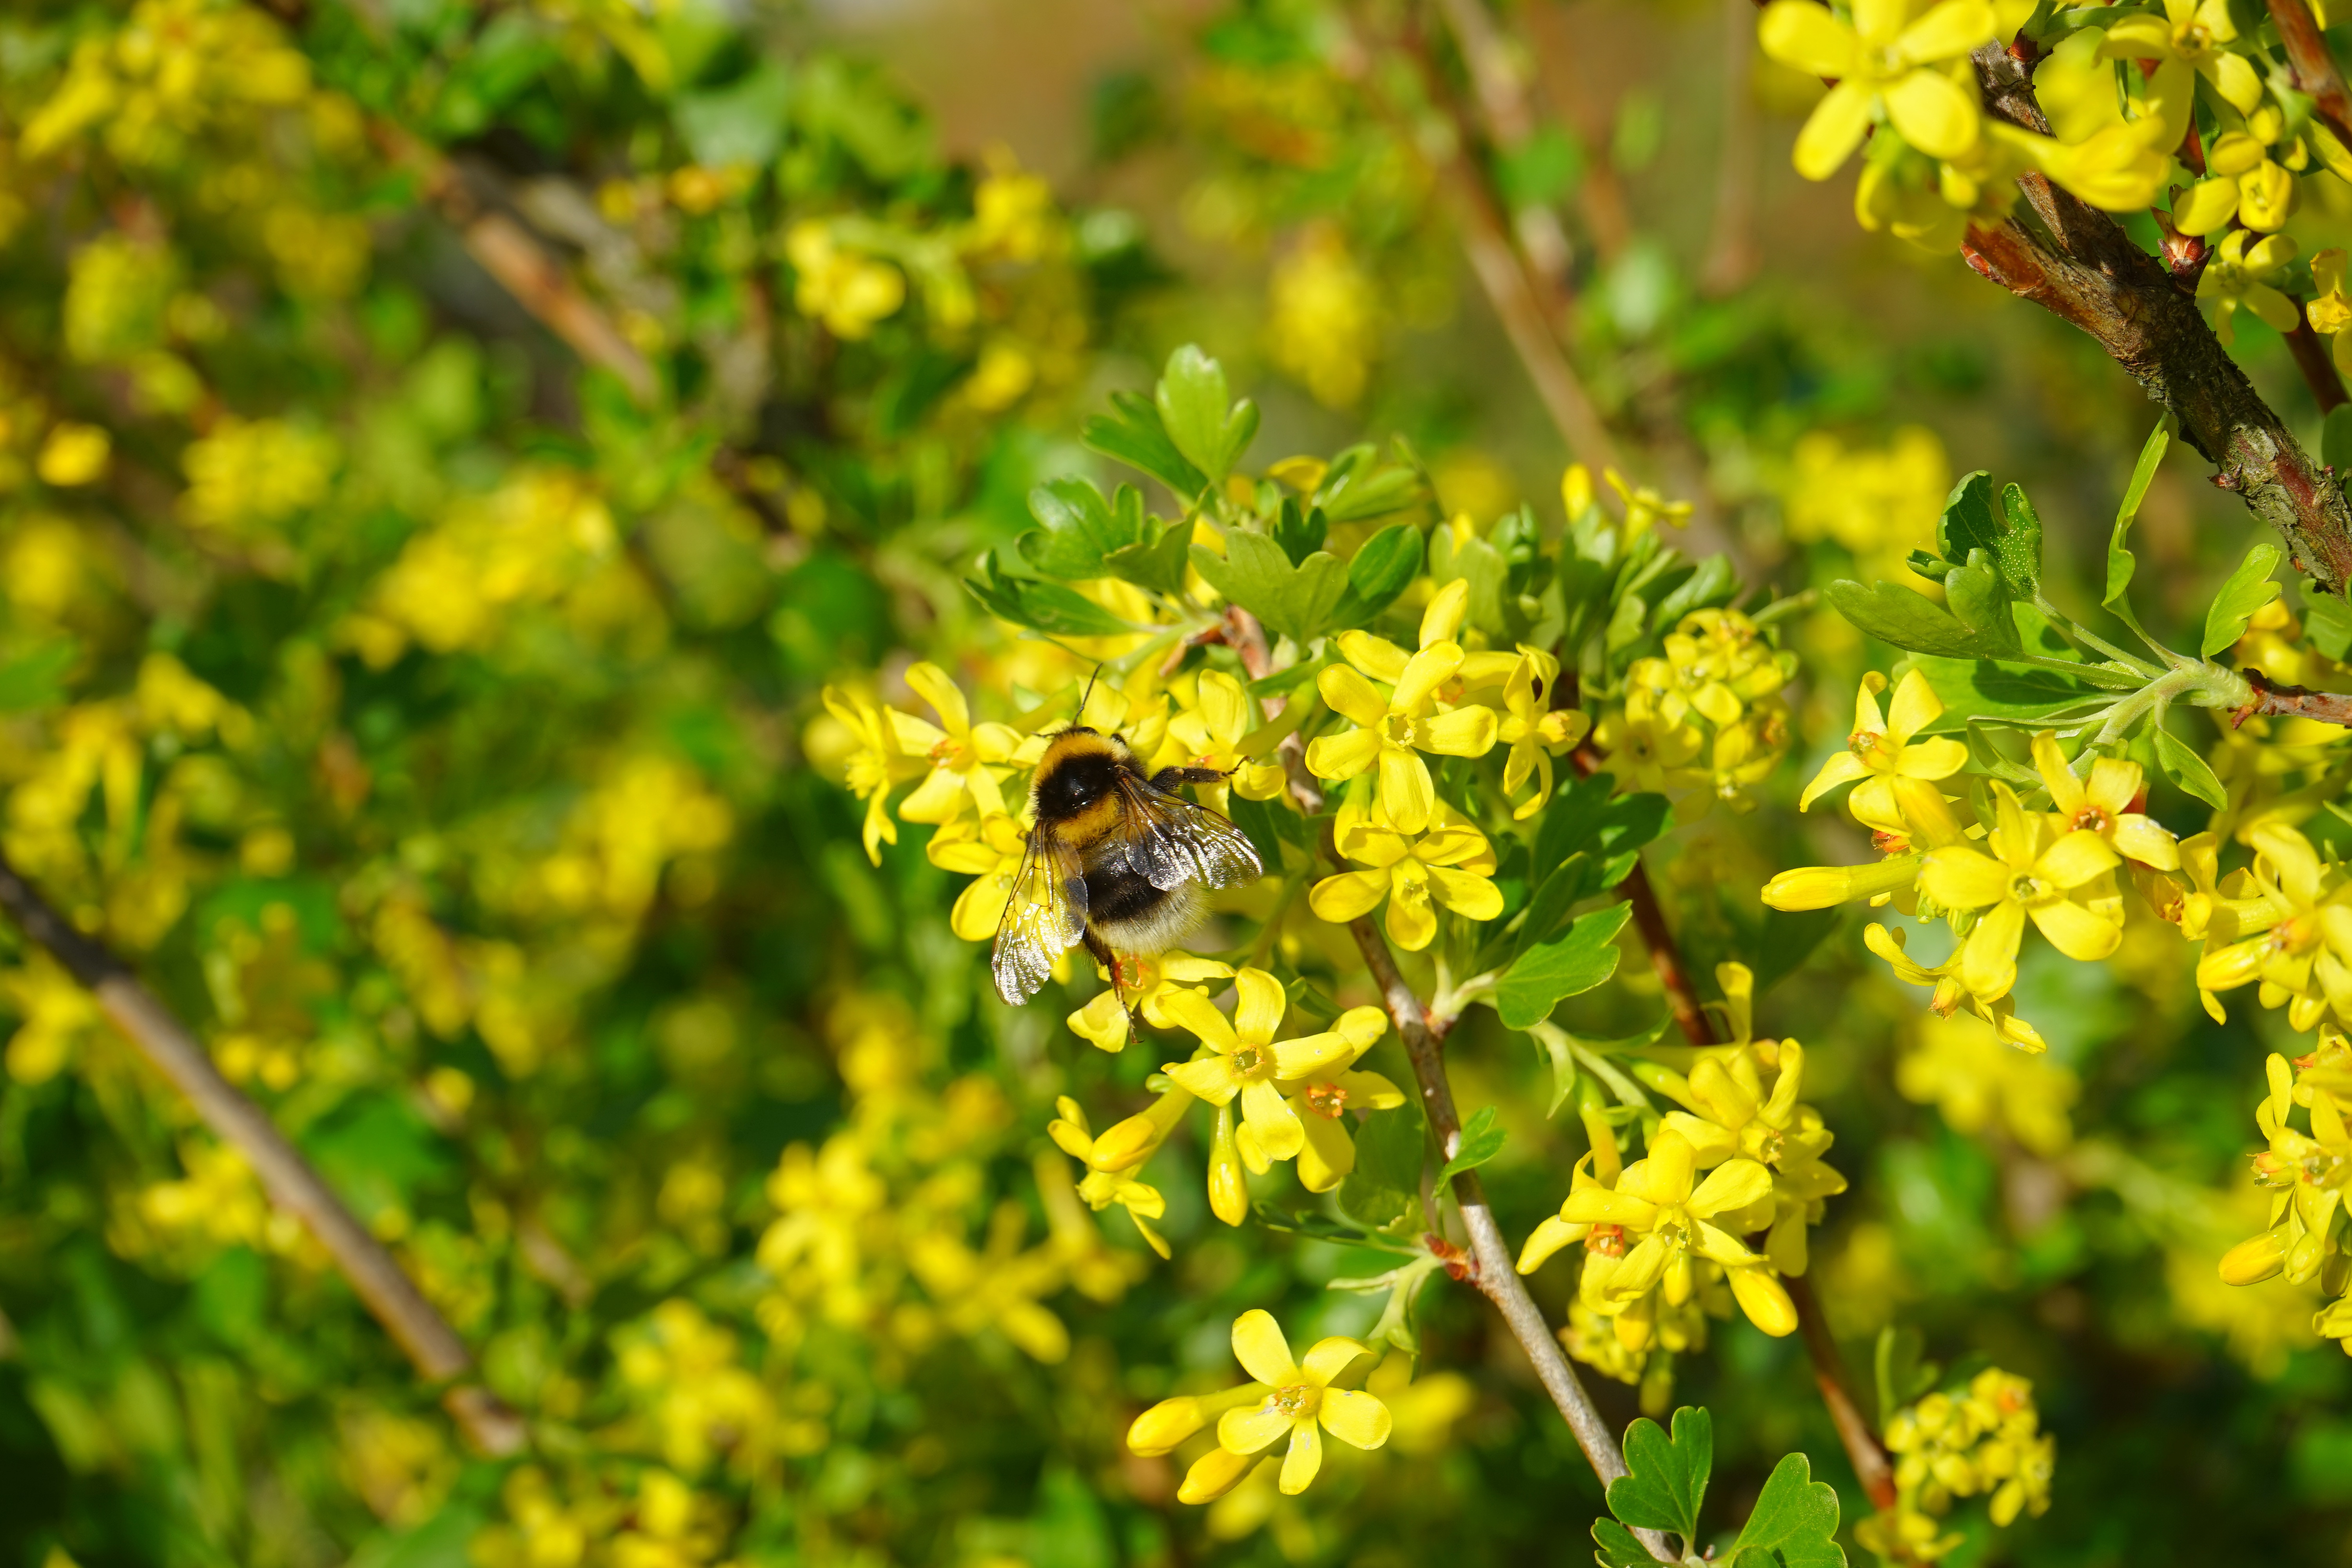
nature, branch, blossom, plant, meadow, flower, bush, pollen, green, produce, insect, botany, yellow, flora, invertebrate, wildflower, flowers, shrub, bee, rue, nectar, macro photography, flowering plant, honey bee, currant, gooseberry greenhouse, ribes, subshrub, land plant, membrane winged insect, ribes aureum, grossulariaceae